The Fortunes

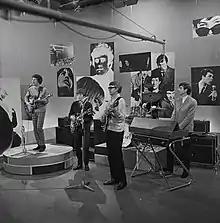
The Fortunes on Dutch TV, 1966

The Fortunes (Rod Allen, Glen Dale, Barry Pritchard as vocalists, Chris Capaldi as piano player, Gary Fletcher as drummer and Tony Britnell as saxophone player) were formed in 1961 and were resident at Clifton Hall in Rugby, Warwickshire where many 60s rockstars formed their career. The three vocalists had been the Merrie Men backing Robbie Hood (A.K.A Mike West, previously co-singer with Fred Heath in Johnny Kidd & The Pirates). The Fortunes were originally backed by an instrumental group known as the Cliftones, and the band placed an instrumental track on a compilation album, "Brumbeat", issued by the local Dial record label. "Cygnet Twitch" was a working of Tchaikovsky's "Swan Lake", and they subsequently signed to British Decca in 1963. Their first single, "Summertime, Summertime", was credited to the Fortunes and the Cliftones. However, the vocalists picked up guitars, jettisoned the Cliftones, and added Andy Brown on drums, and David Carr on keyboards. The follow-up disc "Caroline", co-written by the singer-songwriter and future Ivy League member Perry Ford and songwriter Tony Hiller, is still in use as the signature tune for the pirate radio station, Radio Caroline.